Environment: lab
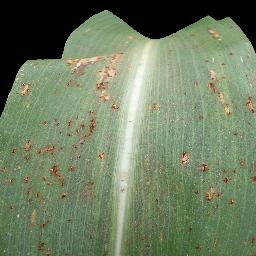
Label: common_rust